Facesitting

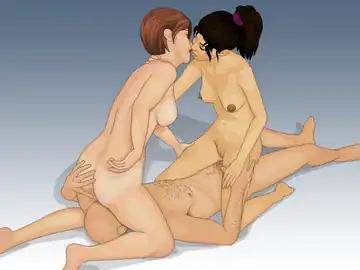
An illustration of a threesome in which the woman on the left is in a facesitting position

Facesitting, also known as queening or kinging, is a sexual practice with one partner sitting over the other's face, sometimes allowing for oral–genital or oral–anal contact. The sitting partner may face in either direction.